Jabbar Patel

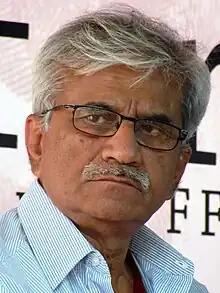
Patel in December 2010

Dr. Jabbar Patel (born 23 June 1942) is a former paediatrician and a Marathi-language theatre and film director of India. His production of Vijay Tendulkar's play Ghashiram Kotwal, in 1973 is considered a classic in Modern Indian Theatre. He has received several accolades, including seven National Film Awards, eight Maharashtra State Film Awards, seven Filmfare Awards Marathi. Patel received Filmfare Marathi Lifetime Achievement Award at 7th Filmfare Awards Marathi. He was awarded Sangeet Natak Akademi Award in 1978. In 2005, he was honoured with the V. Shantaram Award, Maharashtra's highest award in the field of cinema. In 1982, he was honoured by the Government of India with the Padma Shri, the fourth-highest civilian honour of the country.